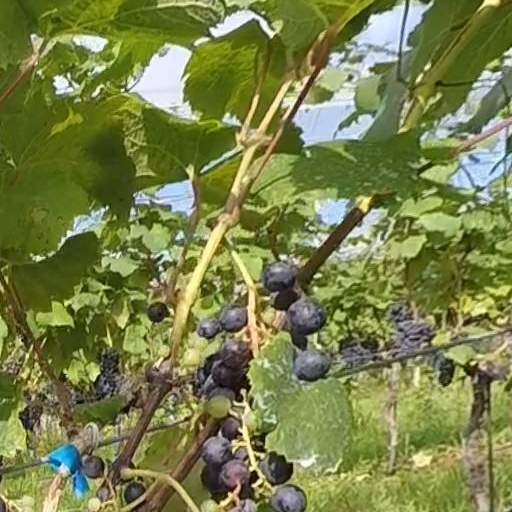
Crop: grape